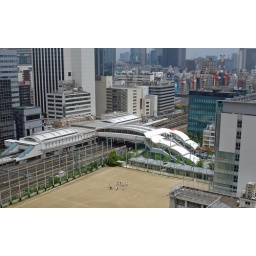
Rooftop soccer field in front of the train station